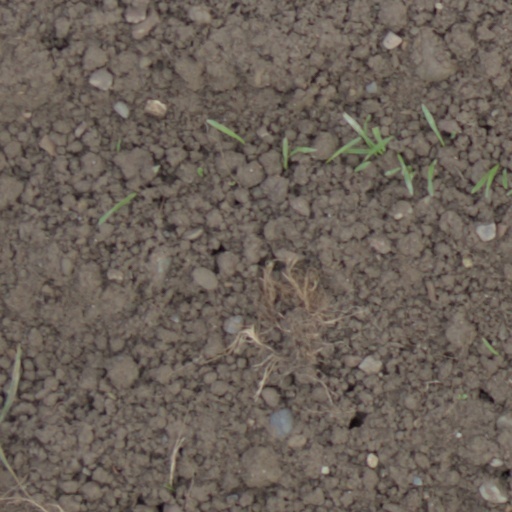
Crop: wheat